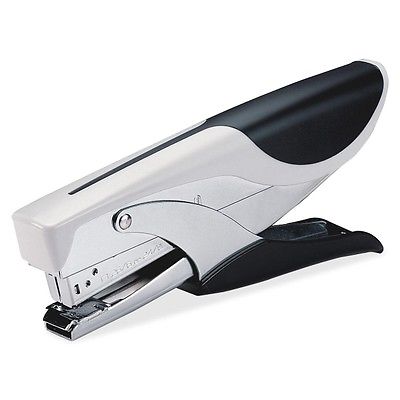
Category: stapler